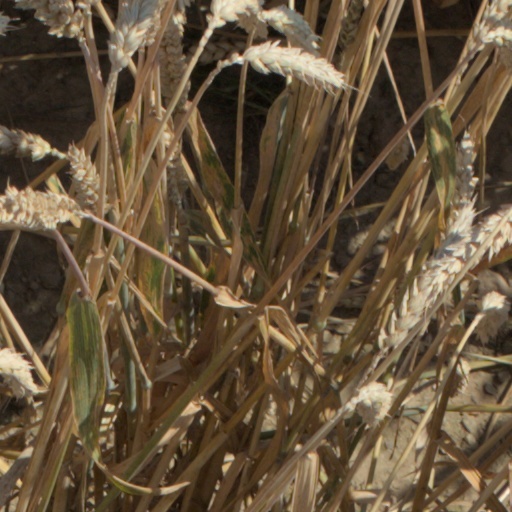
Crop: wheat